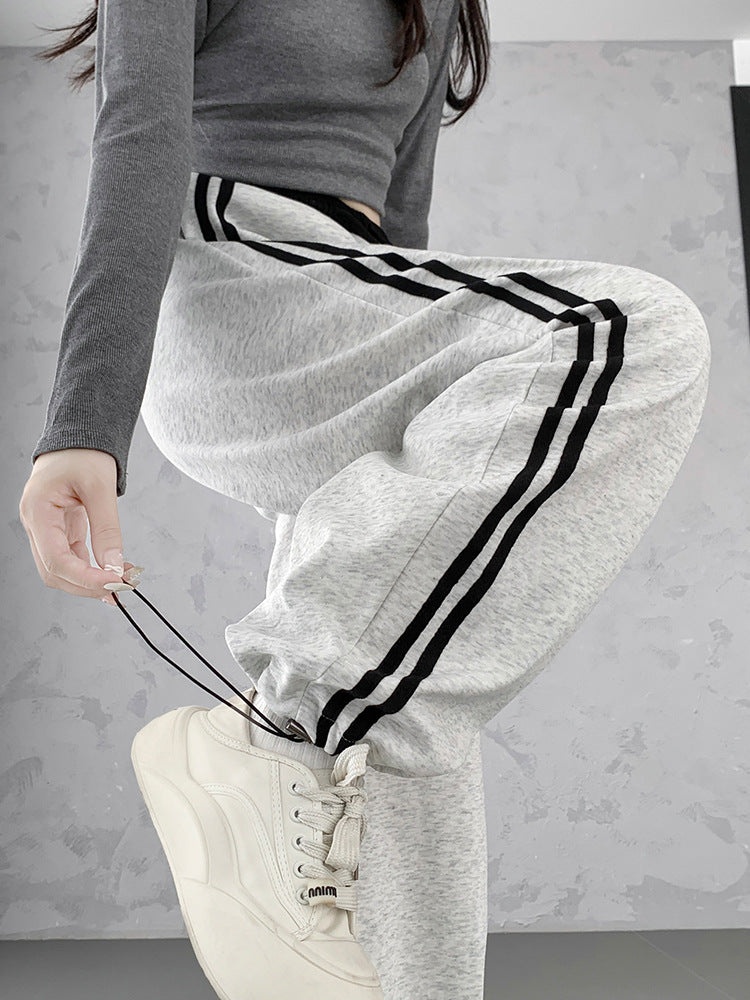
Tayra | Weit Geschnittene Jogginghose Mit Doppelseitigem Streifen
Diese weit geschnittene jogginghose kombiniert sportlichen stil mit maximalem tragekomfort. das weiche, atmungsaktive material und der elastische bund mit kordelzug sorgen für eine perfekte passform, während die seitlichen kontraststreifen für einen modernen, verlängerten look sorgen. ideal für entspannte tage, workouts oder streetstyle-outfits. Einzelheiten zum Produkt Material: weiche baumwollmischung mit stretch Schnitt: extra weit und locker fallend Bund: elastisch mit verstellbarem kordelzug Beinabschluss: mit tunnelzug individuell anpassbar Details: doppelte seitliche kontraststreifen Komfort: atmungsaktiv und hautfreundlich Farbe: erhältlich in weiß, marineblau, dunkelgrau, hellgrau und schwarz Model ist 1,68 m groß und trägt Größe M.
Brand: DE
Category: Apparel & Accessories > Clothing > Activewear > Activewear Pants > Joggers